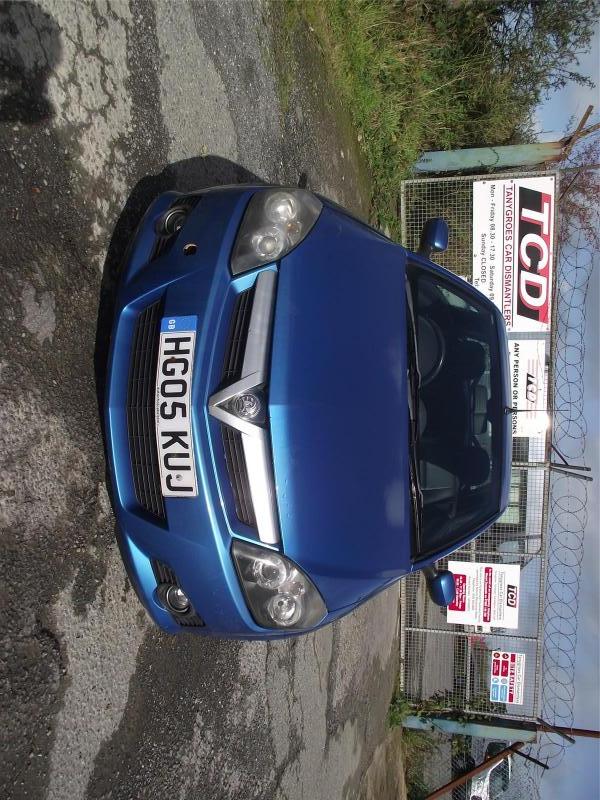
Aucun dommage détecté.
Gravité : aucun